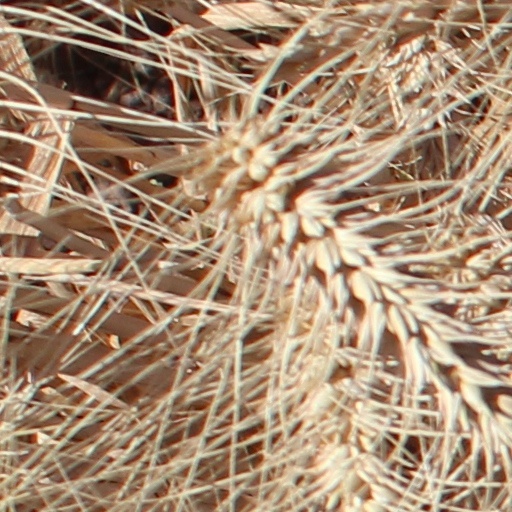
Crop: wheat